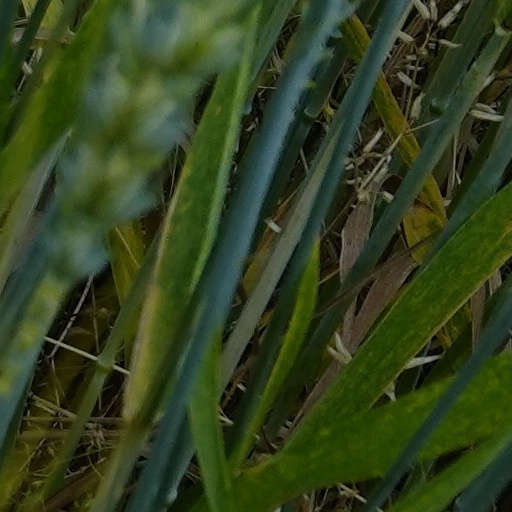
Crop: wheat